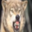
Label: wolf